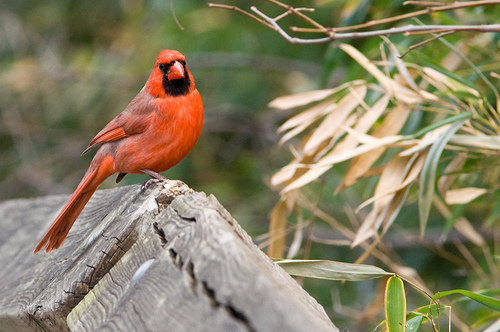
this is a red bird with a black ring around its red beak.
a small yet fluffy bird with mostly red for color, and a black mark on face.
the bird has red feathers with a red beak and a black throat.
this small red and black bird has a small, slightly hooked beak.
this bird is red and black in color with a red beak, and black eye rings.
the bird has a small black throat, curved orange bill and black eyering.
this small, round bird has a short but wide beak, a long tail, and a head which transitions smoothly to the body with no visible neck.
the bird has a black cheek patch, red belly and red bill.
this small bird is almost primarily bright orange, with the exception of the black ring around the small slightly curved bill.
a small red bird with a black ring around its beak.
Species: Cardinal